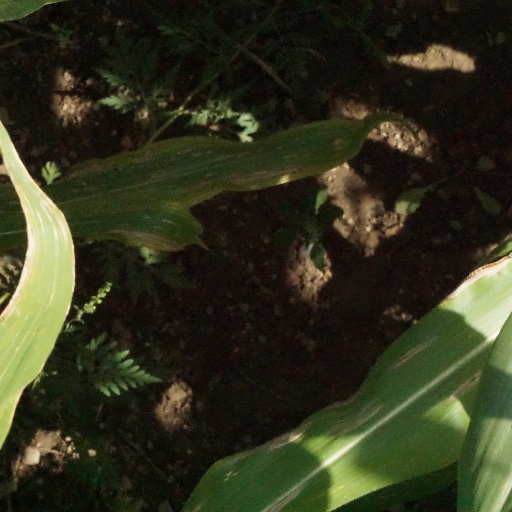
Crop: maize; corn